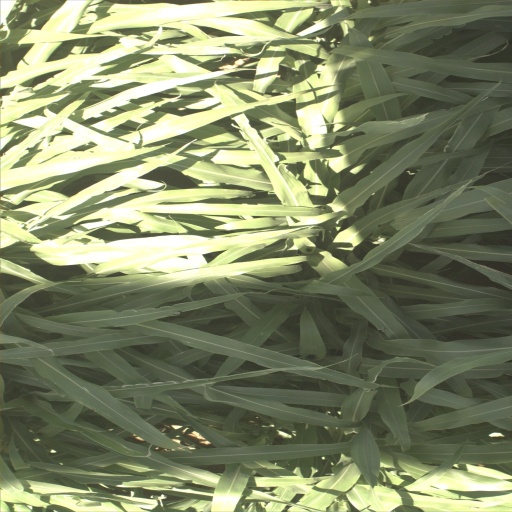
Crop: sorghum